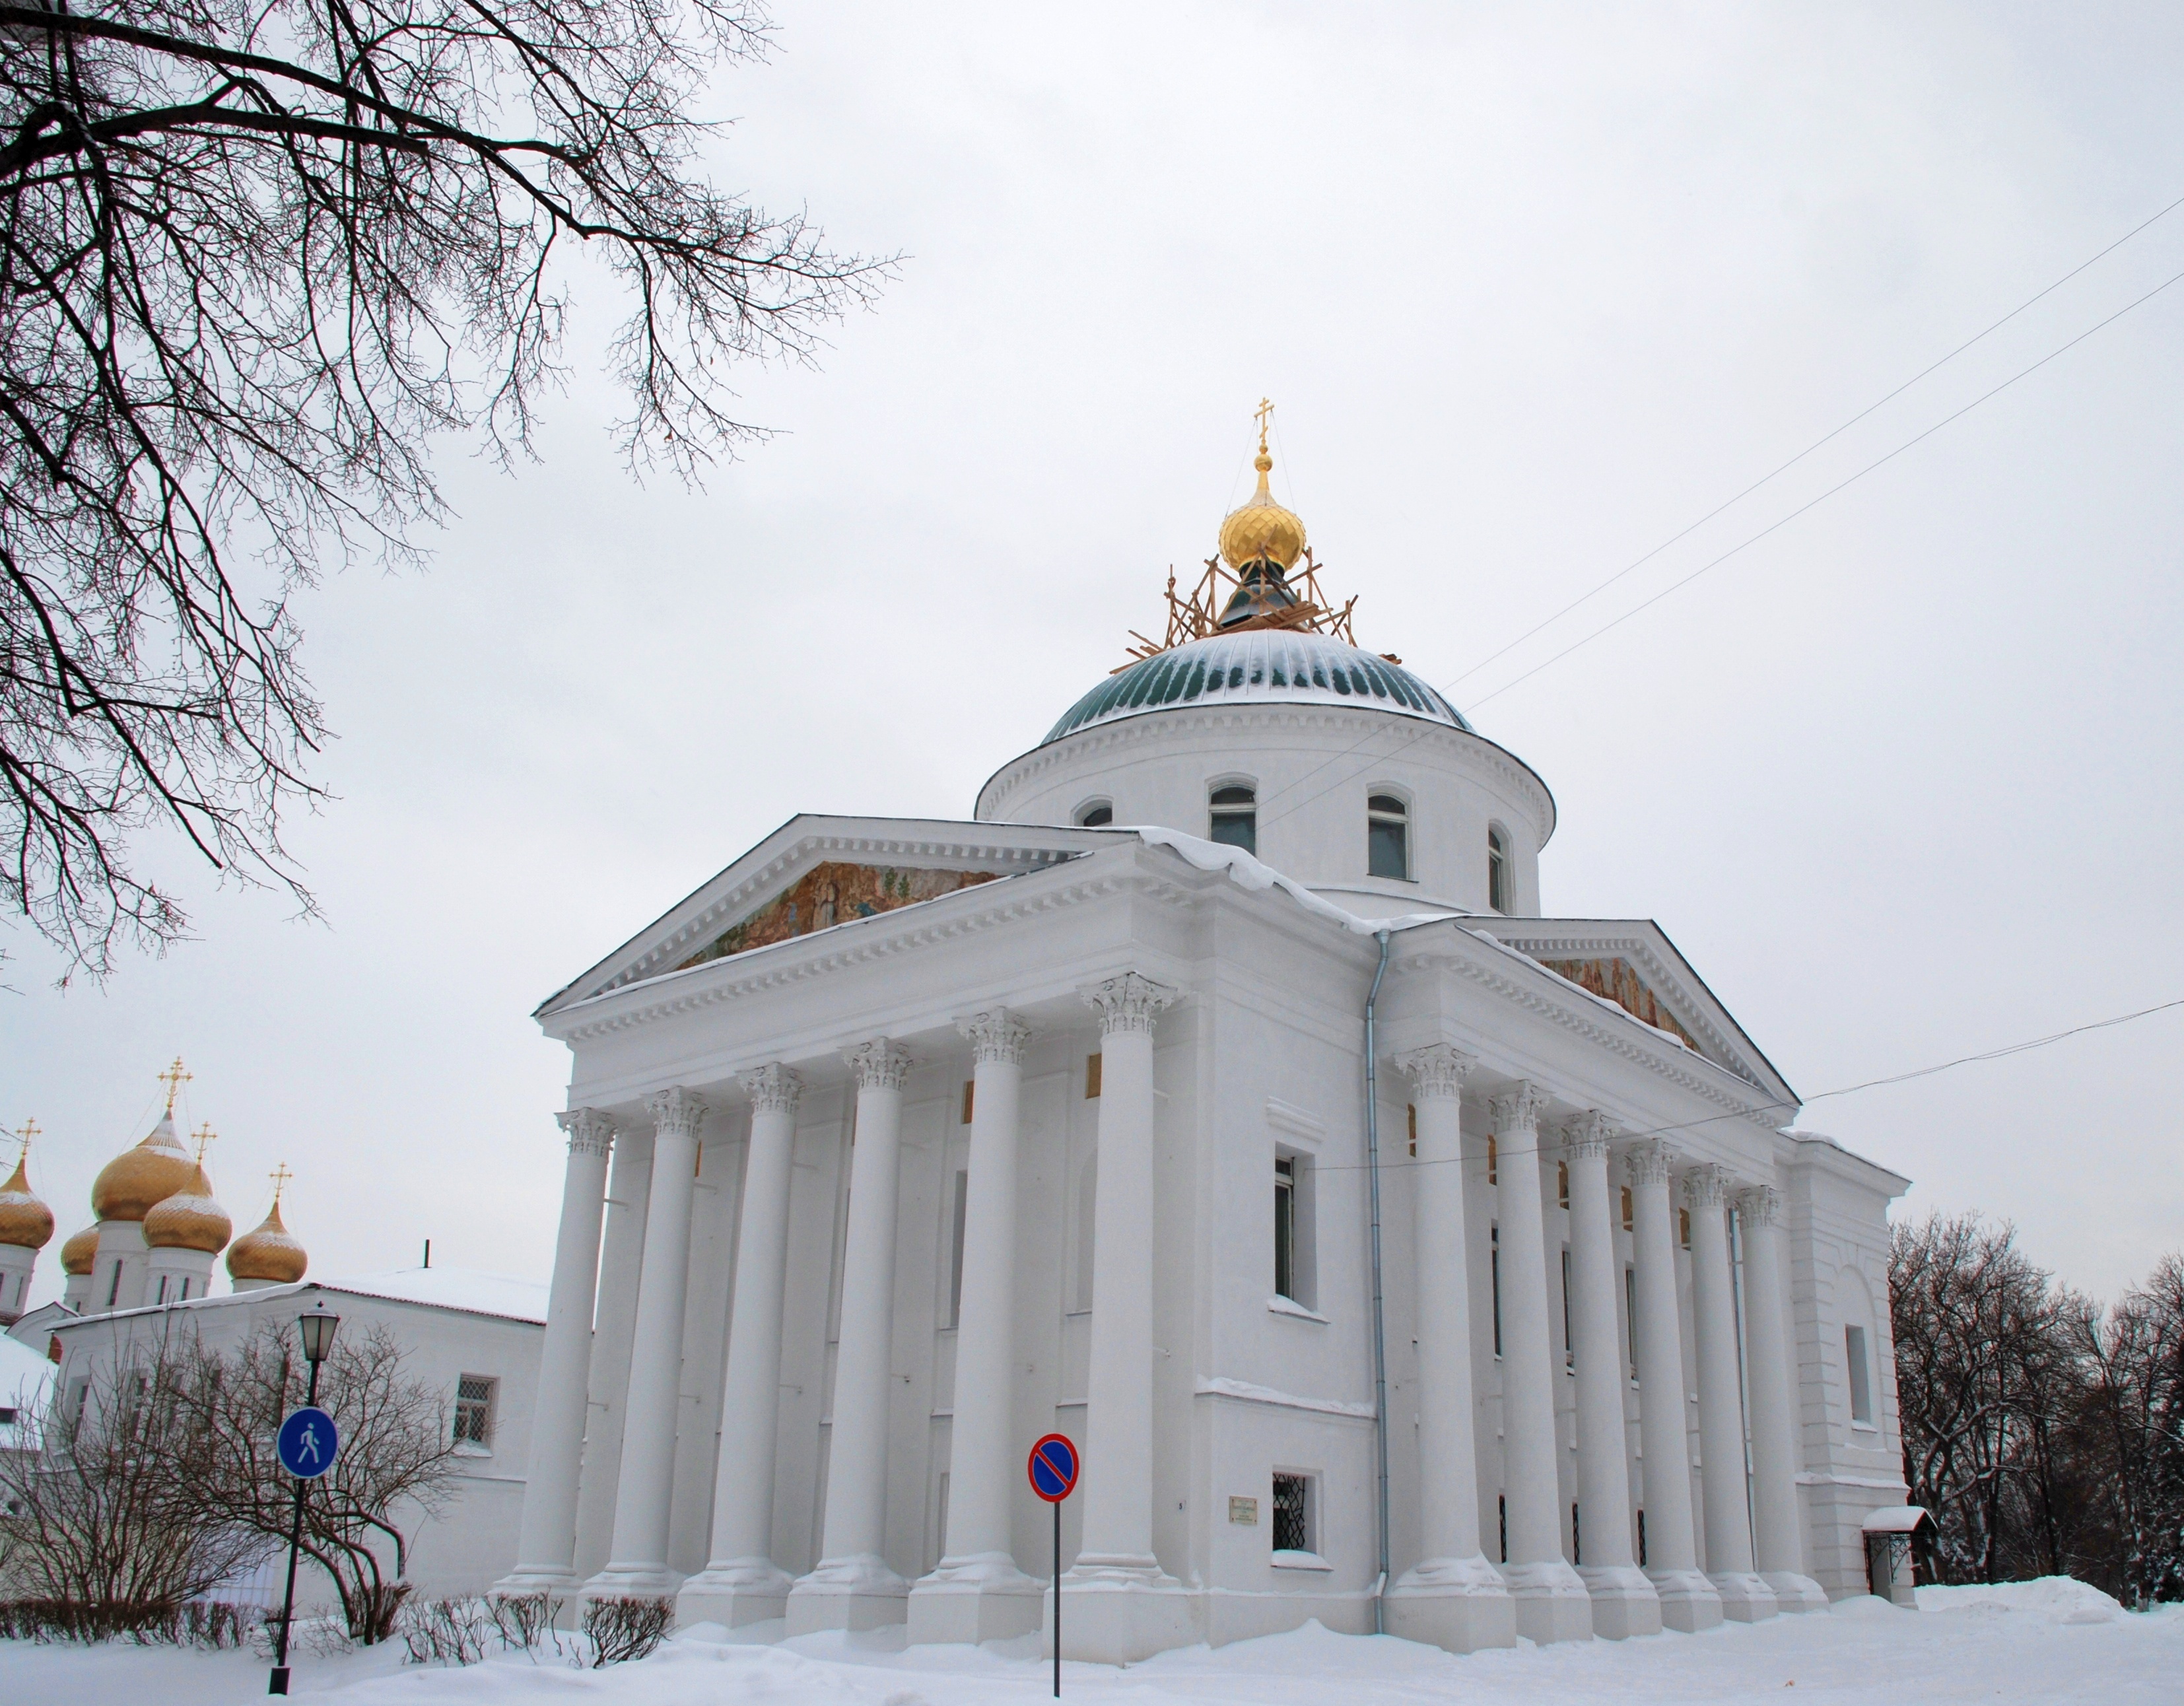
snow, winter, building, city, cityscape, church, chapel, nikon, place of worship, cool image, monastery, russia, d80, cityscapes, 18135mmf3556g, nikond80, yaroslavl